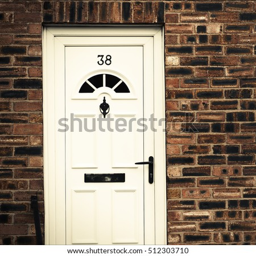
white front door of a red brick town house .